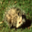
Label: possum